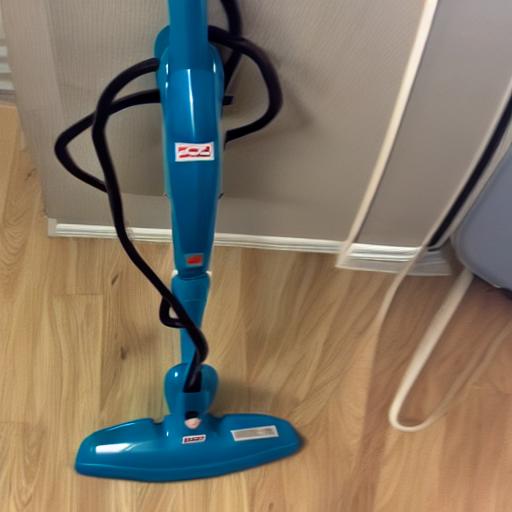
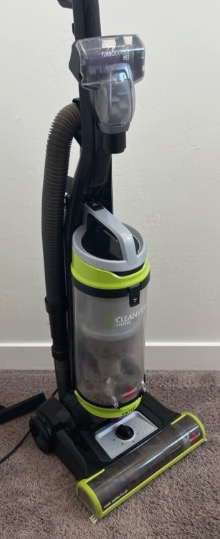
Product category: items_vacuum
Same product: no